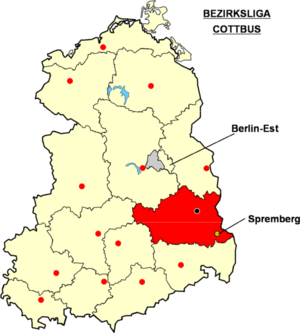
Localisation de Spremberg dans la ""Bezirksliga Cottbus"" à l'époque de la RDA Catégorie:Logo de clubs de football - Allemagne"
Le SC Spremberg 1896 est un club omnisports allemand localisé à Spremberg au Sud-Est du Brandebourg.